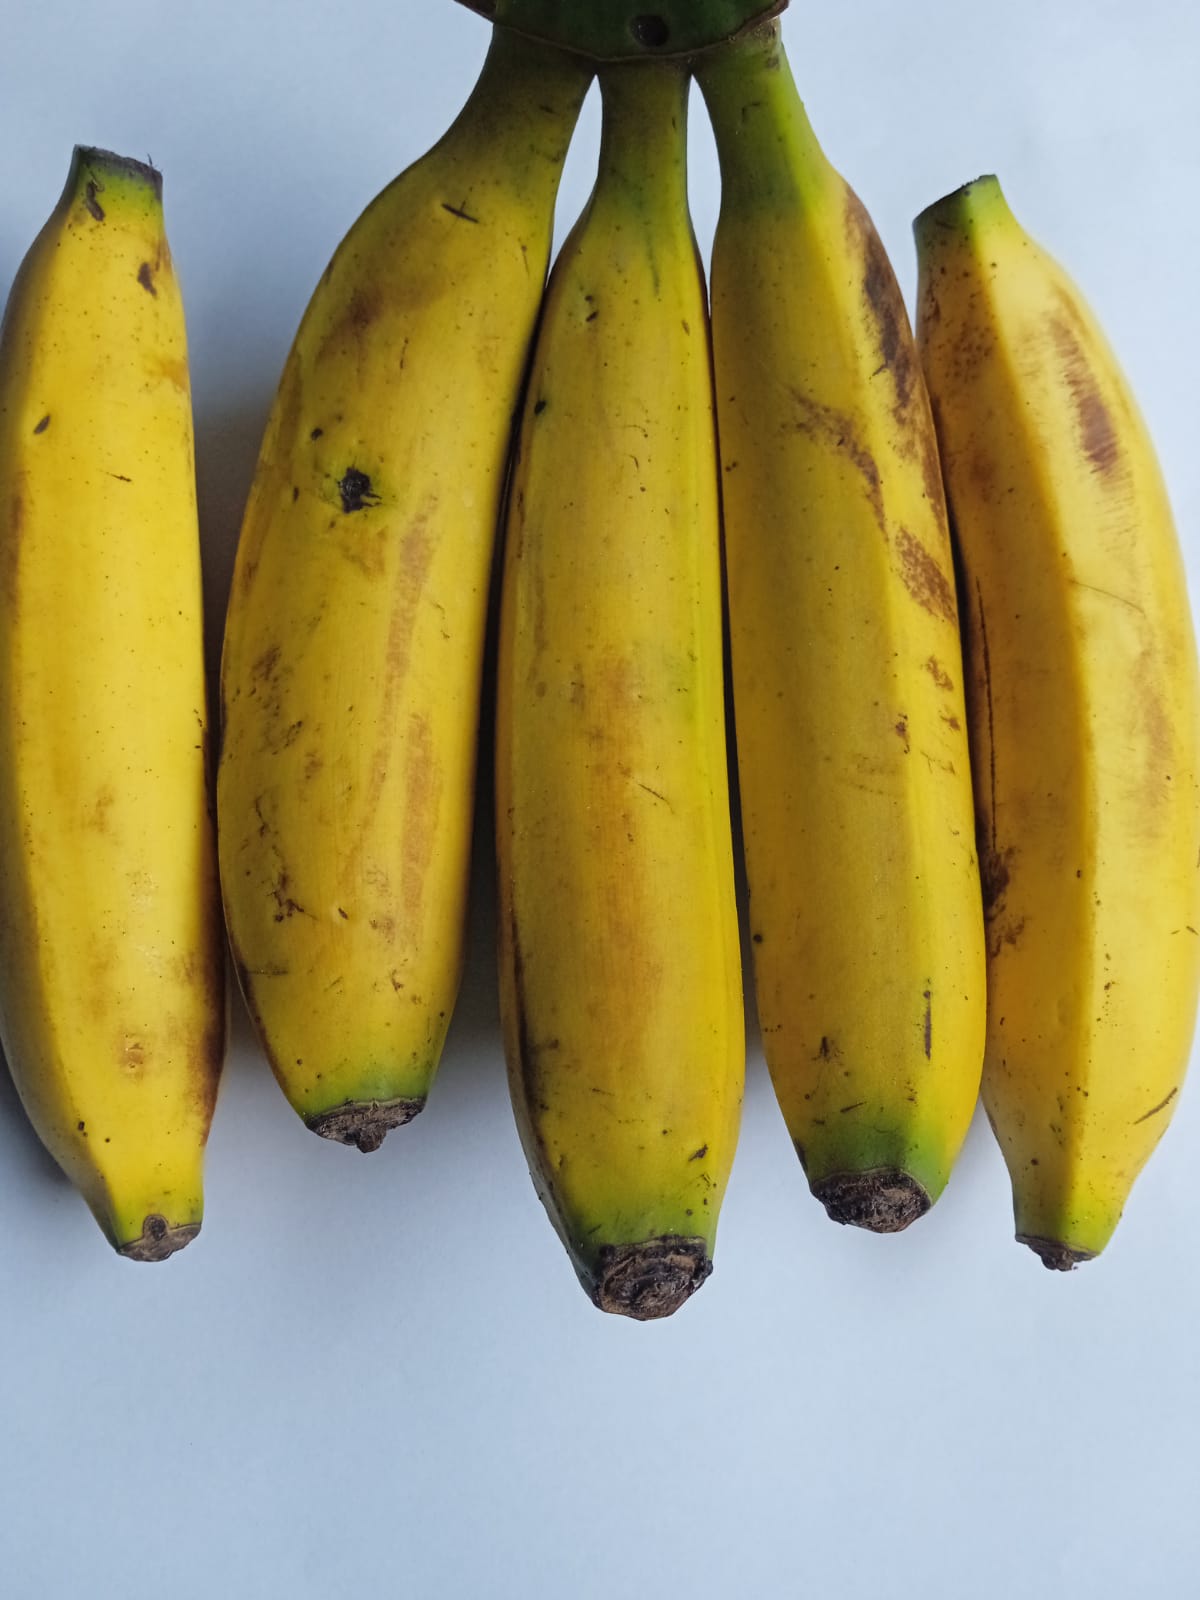
Fruit: banana
Condition: fresh